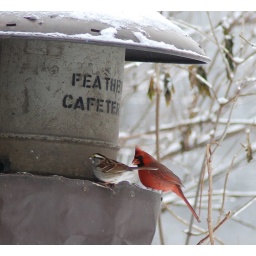
I find that birds are more tolerant of each other in the winter. These 2 were so cute together.